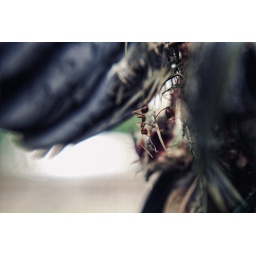
headless bird massive attack by red army ants.